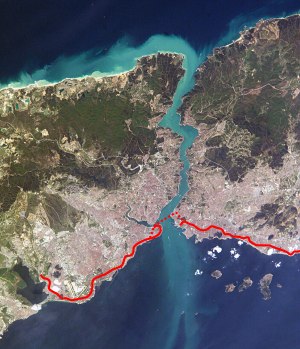
Marmaray
Marmarays linjeføring gennem Bosporus
Marmaray er navnet på en ny jernbaneforbindelse mellem Europa og Asien gennem Istanbul. Projektet var planlagt til at være færdig i 2009, men åbnede først 29. oktober 2013. Datoen markerer 90-årsdagen for afslutningen af Tyrkiske uafhængighedskrig, hvor Republikken Tyrkiet blev oprettet. Navnet er en sammensætning af Marmarahavet og ray.